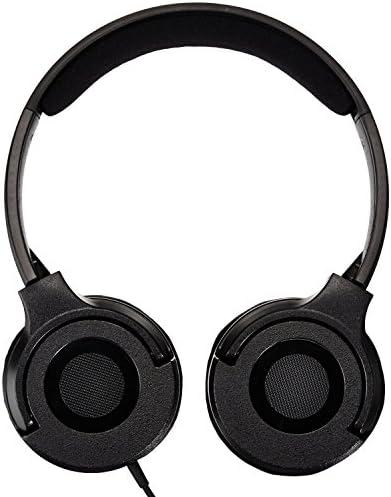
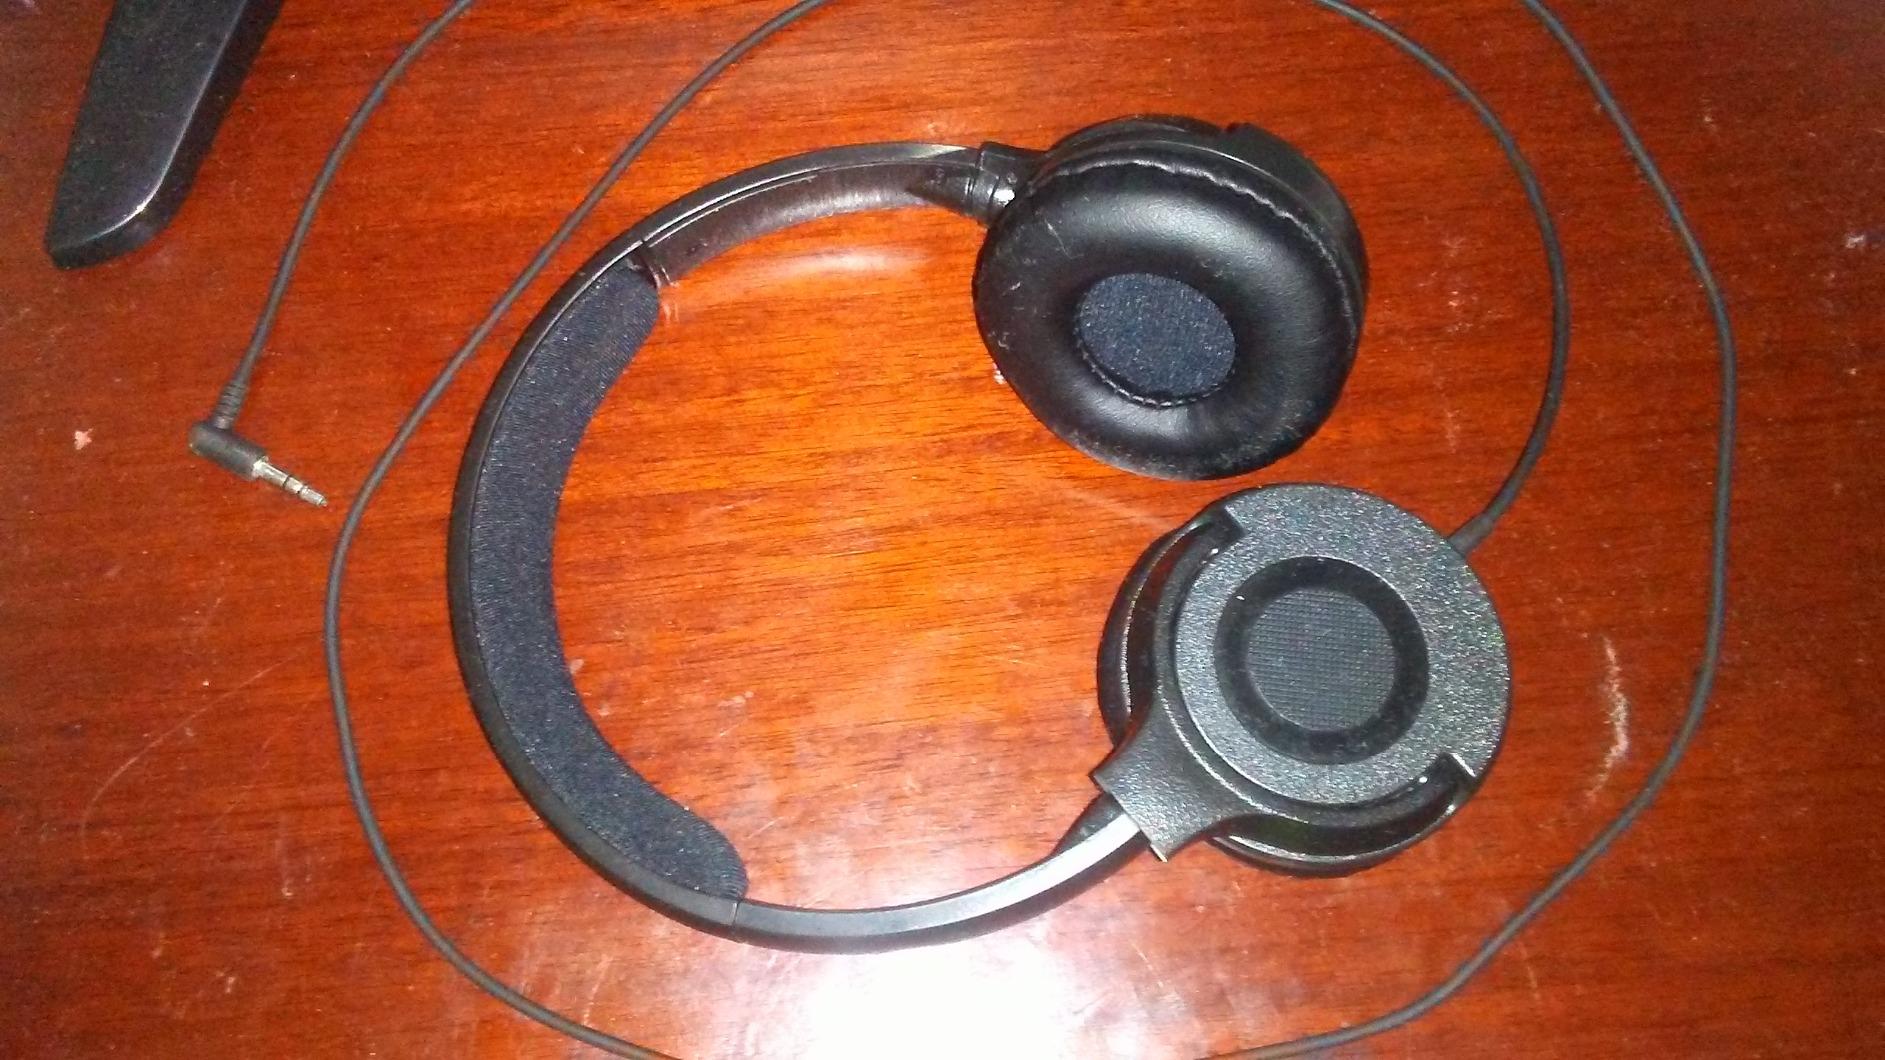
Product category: headphones
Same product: yes